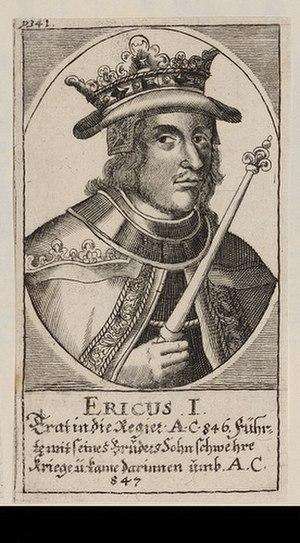
Horik Iᵉʳ de Danemark est roi des Danois de 813 à 854.